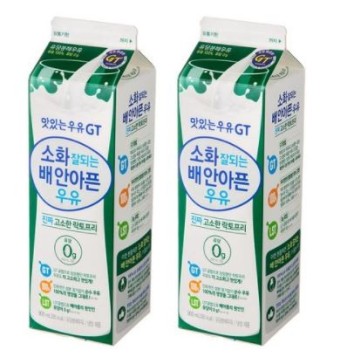
Label: paper